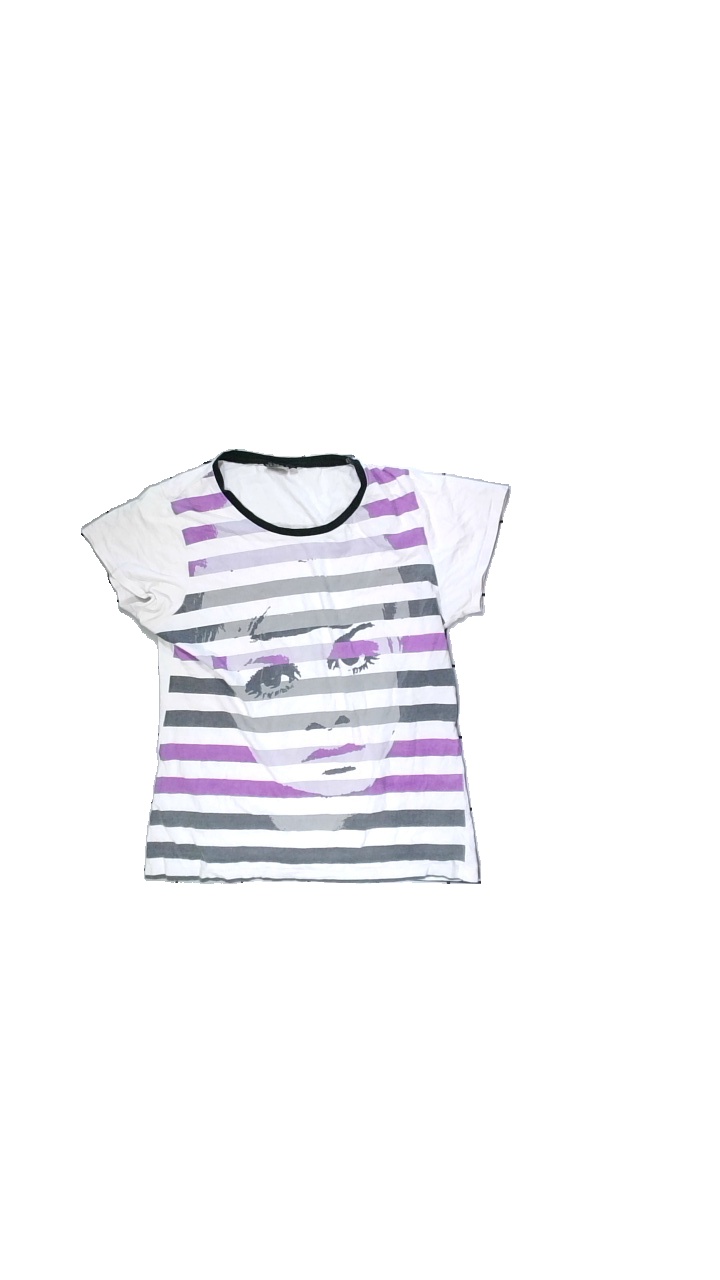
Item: T-shirt (Ladies)
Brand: Jonna B.
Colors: White, Grey, Purple
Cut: Regular, C-collar
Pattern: Striped
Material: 100% cotton
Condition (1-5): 2
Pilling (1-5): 5
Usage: Recycle
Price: <50